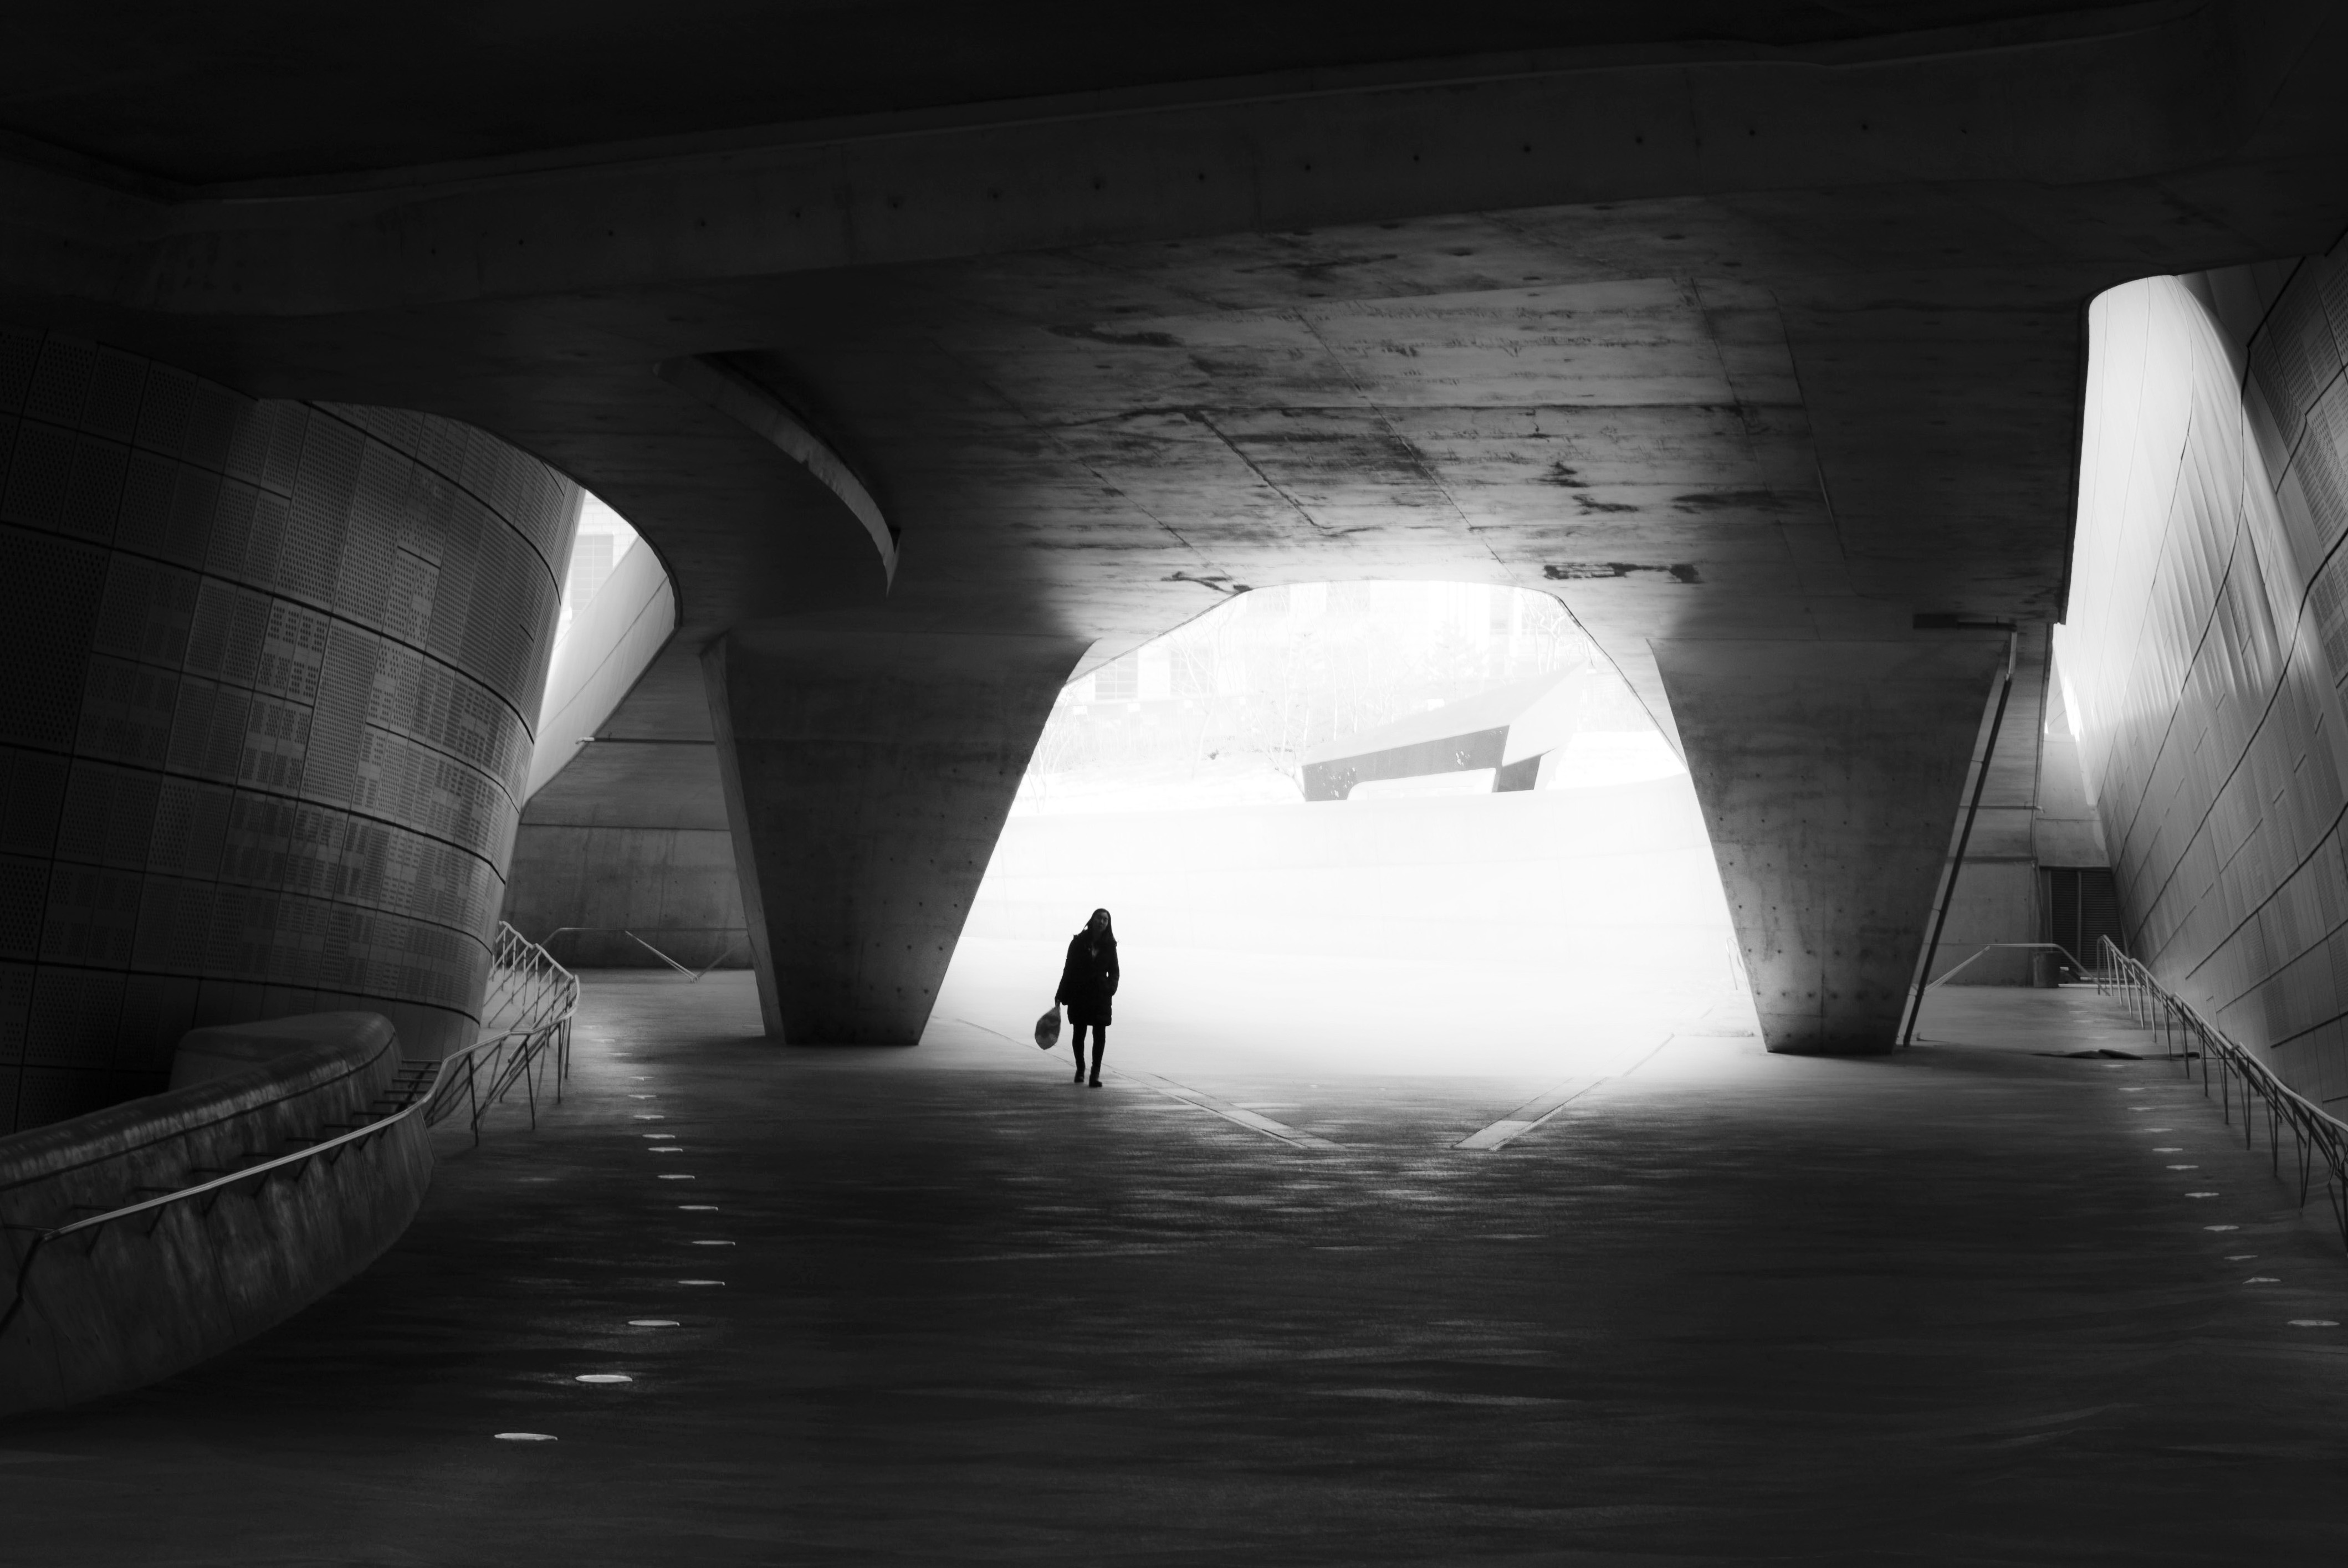
silhouette, light, black and white, white, photography, tunnel, shadow, darkness, black, monochrome, streetphotography, infrastructure, symmetry, snapshot, shape, streetpics, streetphotographers, seoul, ubanspaces, dakohuang, monochrome photography, film noir